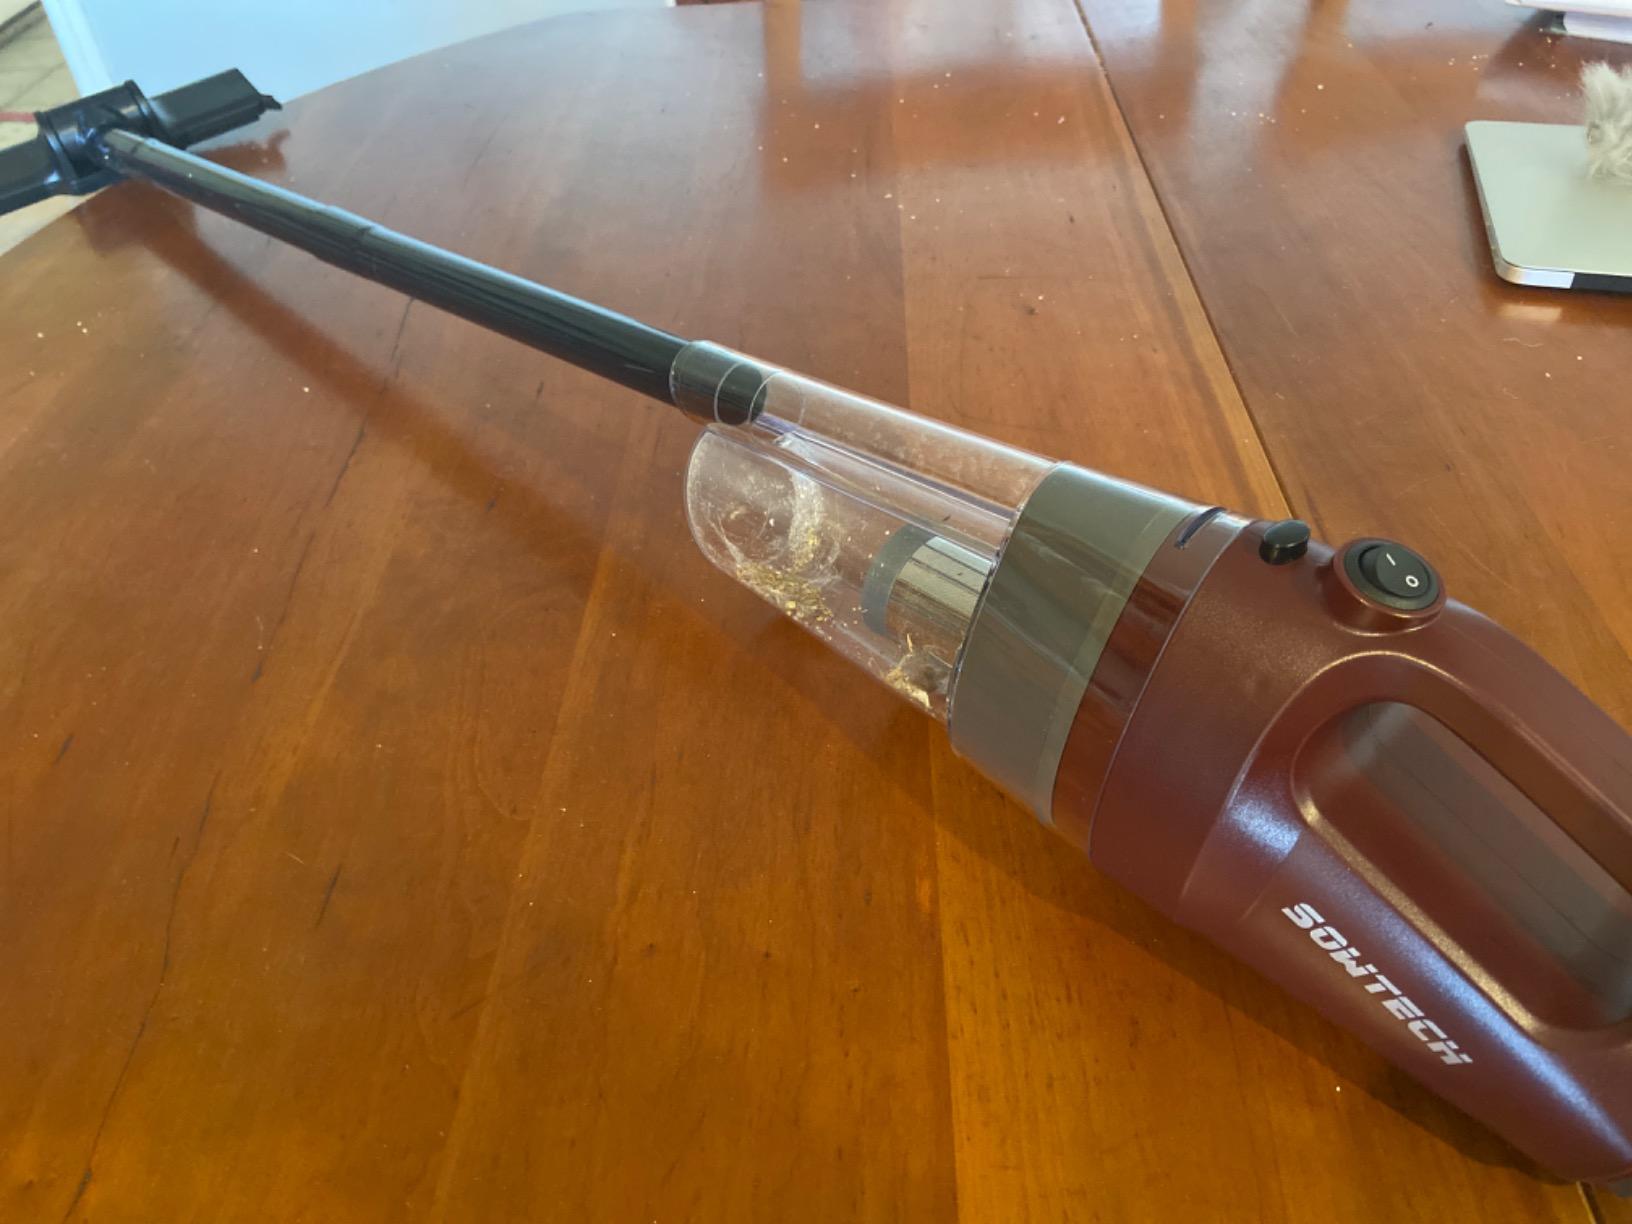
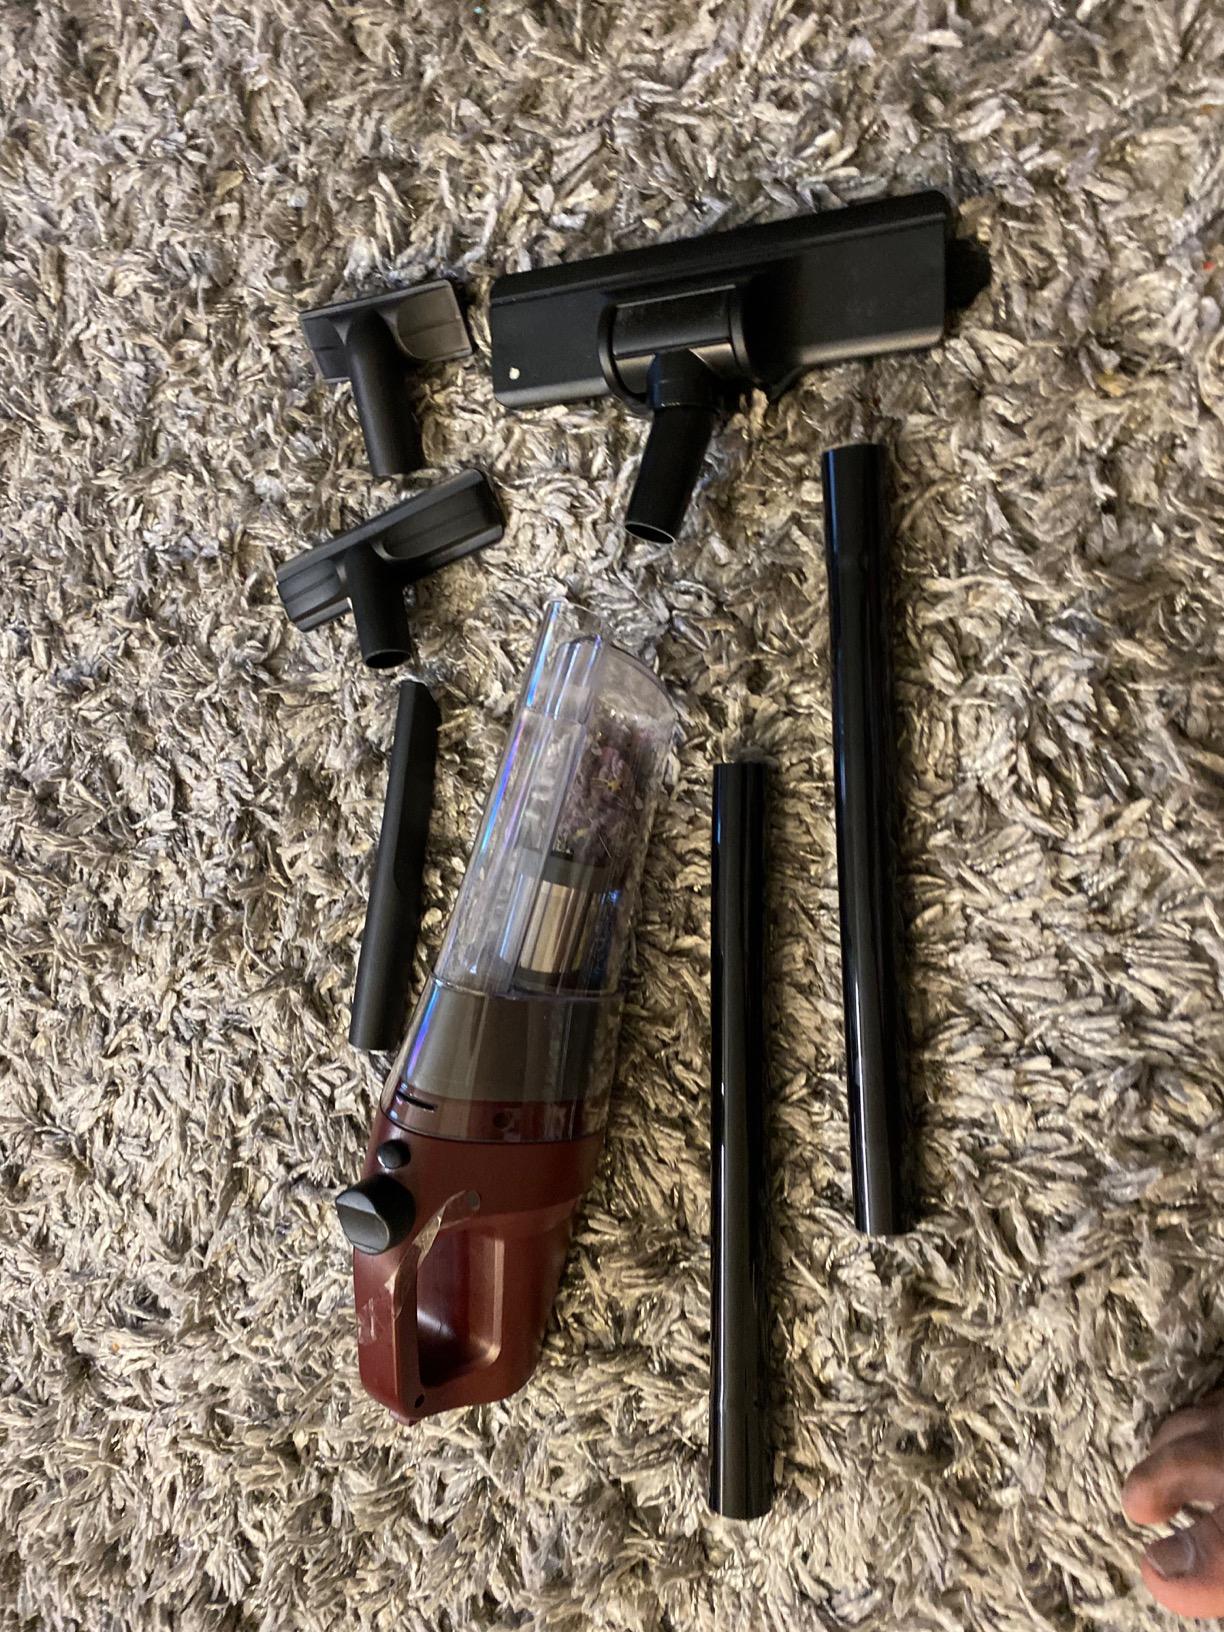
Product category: items_vacuum
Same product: yes